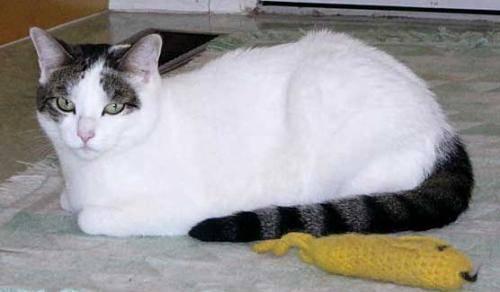
cat